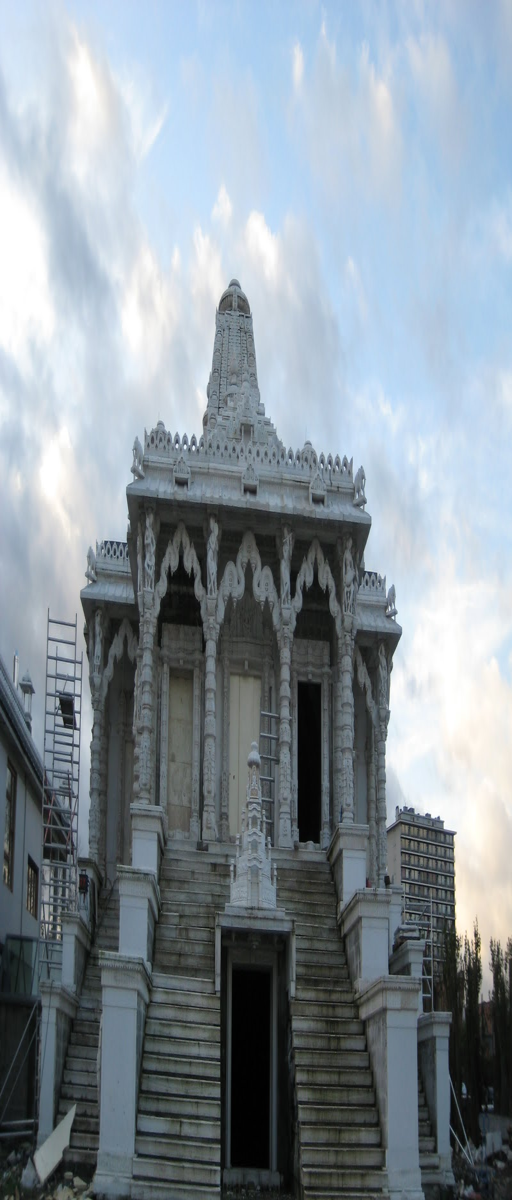
type of place of worship : the largest